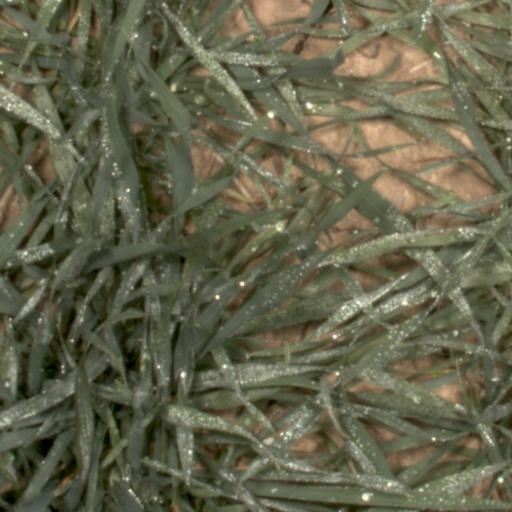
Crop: wheat